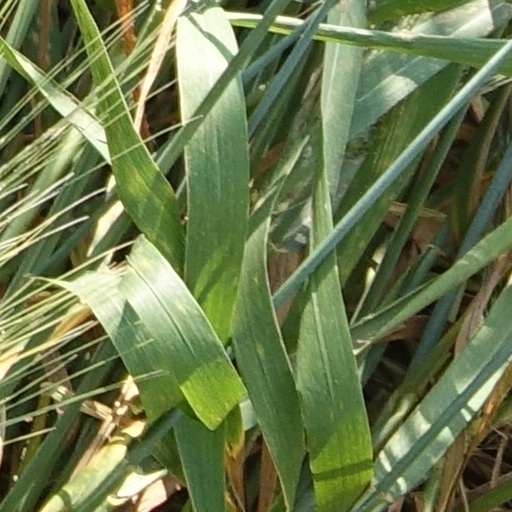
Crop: wheat